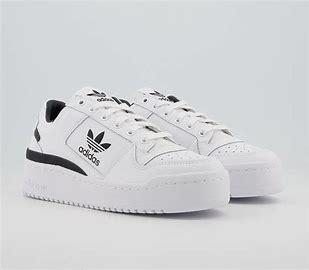
Brand: Adidas
Model: Forum Bold